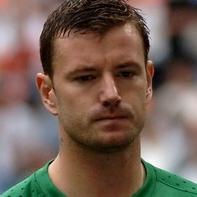
Age: 28